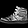
Label: Sneaker